Turi Simeti

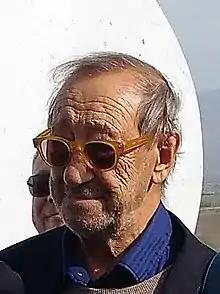

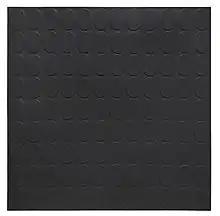
Black ovals

Turi Simeti (5 August 1929 – 16 March 2021) was an Italian painter born in Alcamo, Sicily, Italy.